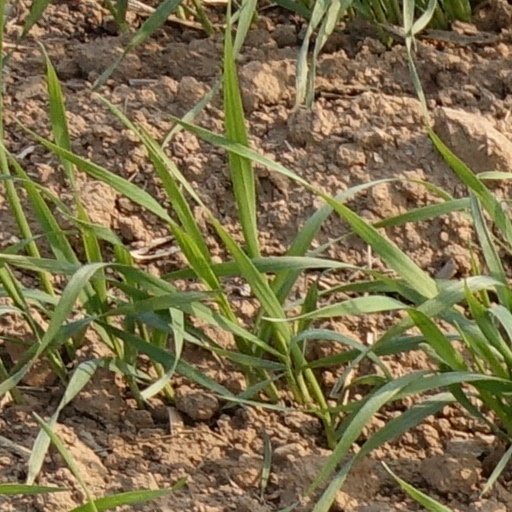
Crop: wheat